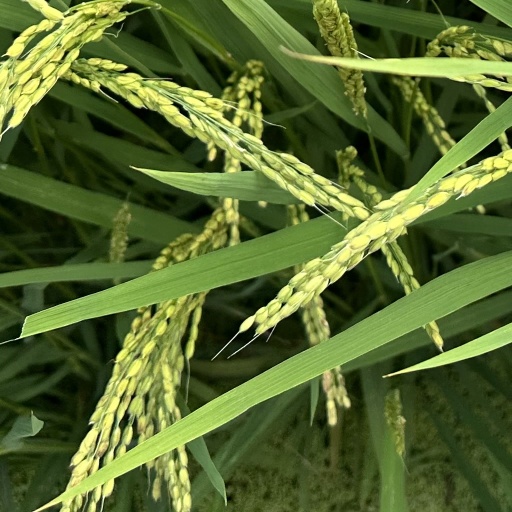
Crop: rice